Question: Please indicate a possible affordance area of baseball bat that can be used for swinging
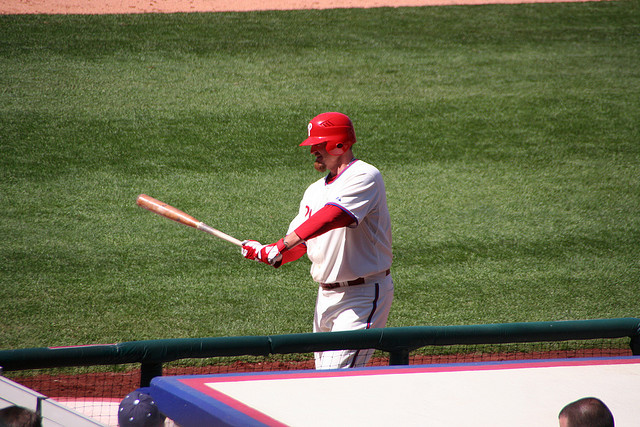
Answer: [219.266, 227.452, 286.421, 272.475]